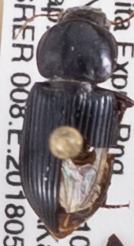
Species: Discoderus robustus
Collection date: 2018-05-23
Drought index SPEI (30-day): -1.23
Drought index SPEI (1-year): -1.45
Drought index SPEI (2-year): -0.9